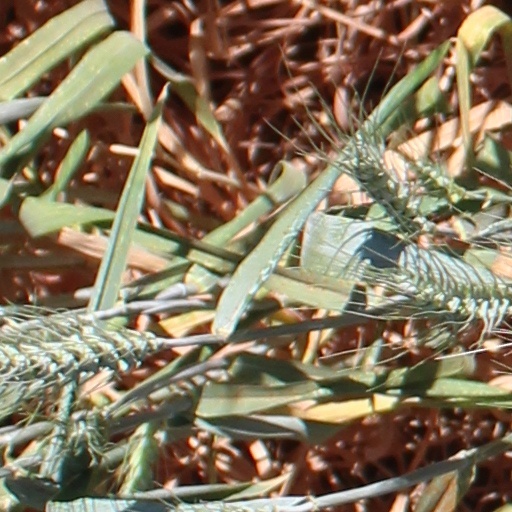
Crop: wheat